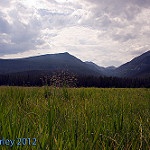
Label: mountain